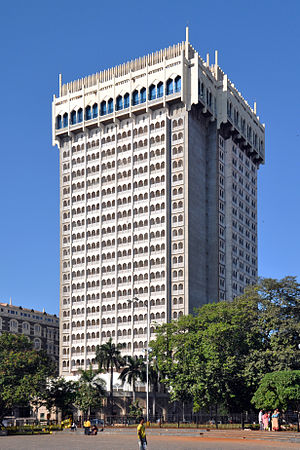
Taj Mahal Palace & Tower
The Tower
The Taj Mahal Palace & Tower er et 5-stjernet luksushotel i Taj Hotelkæden, som ligger i den sydlige del af Mumbai, Indien nær den pompøse triumfbue Gateway of India. Hotellet, hvis oprindelige del er grundlagt i 1903, er opført i en arkitektonisk blanding af orientalske, mauriske og italienske stilarter, der har været med til at gøre Taj Mahal Palace & Tower i Mumbai til Taj-kædens flagskib.